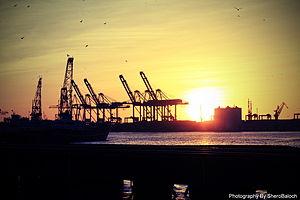
Le Sind ou Sindh est une région historique et l’une des quatre provinces fédérées du Pakistan. Situé le plus au sud du pays, il est entouré du Baloutchistan à l'ouest et au nord, du Pendjab au nord, du Rajasthan indien à l'est et enfin du Gujarat et du Rann de Kutch au sud. Le Sind dispose aussi d'un accès à la mer d'Arabie au sud-ouest.